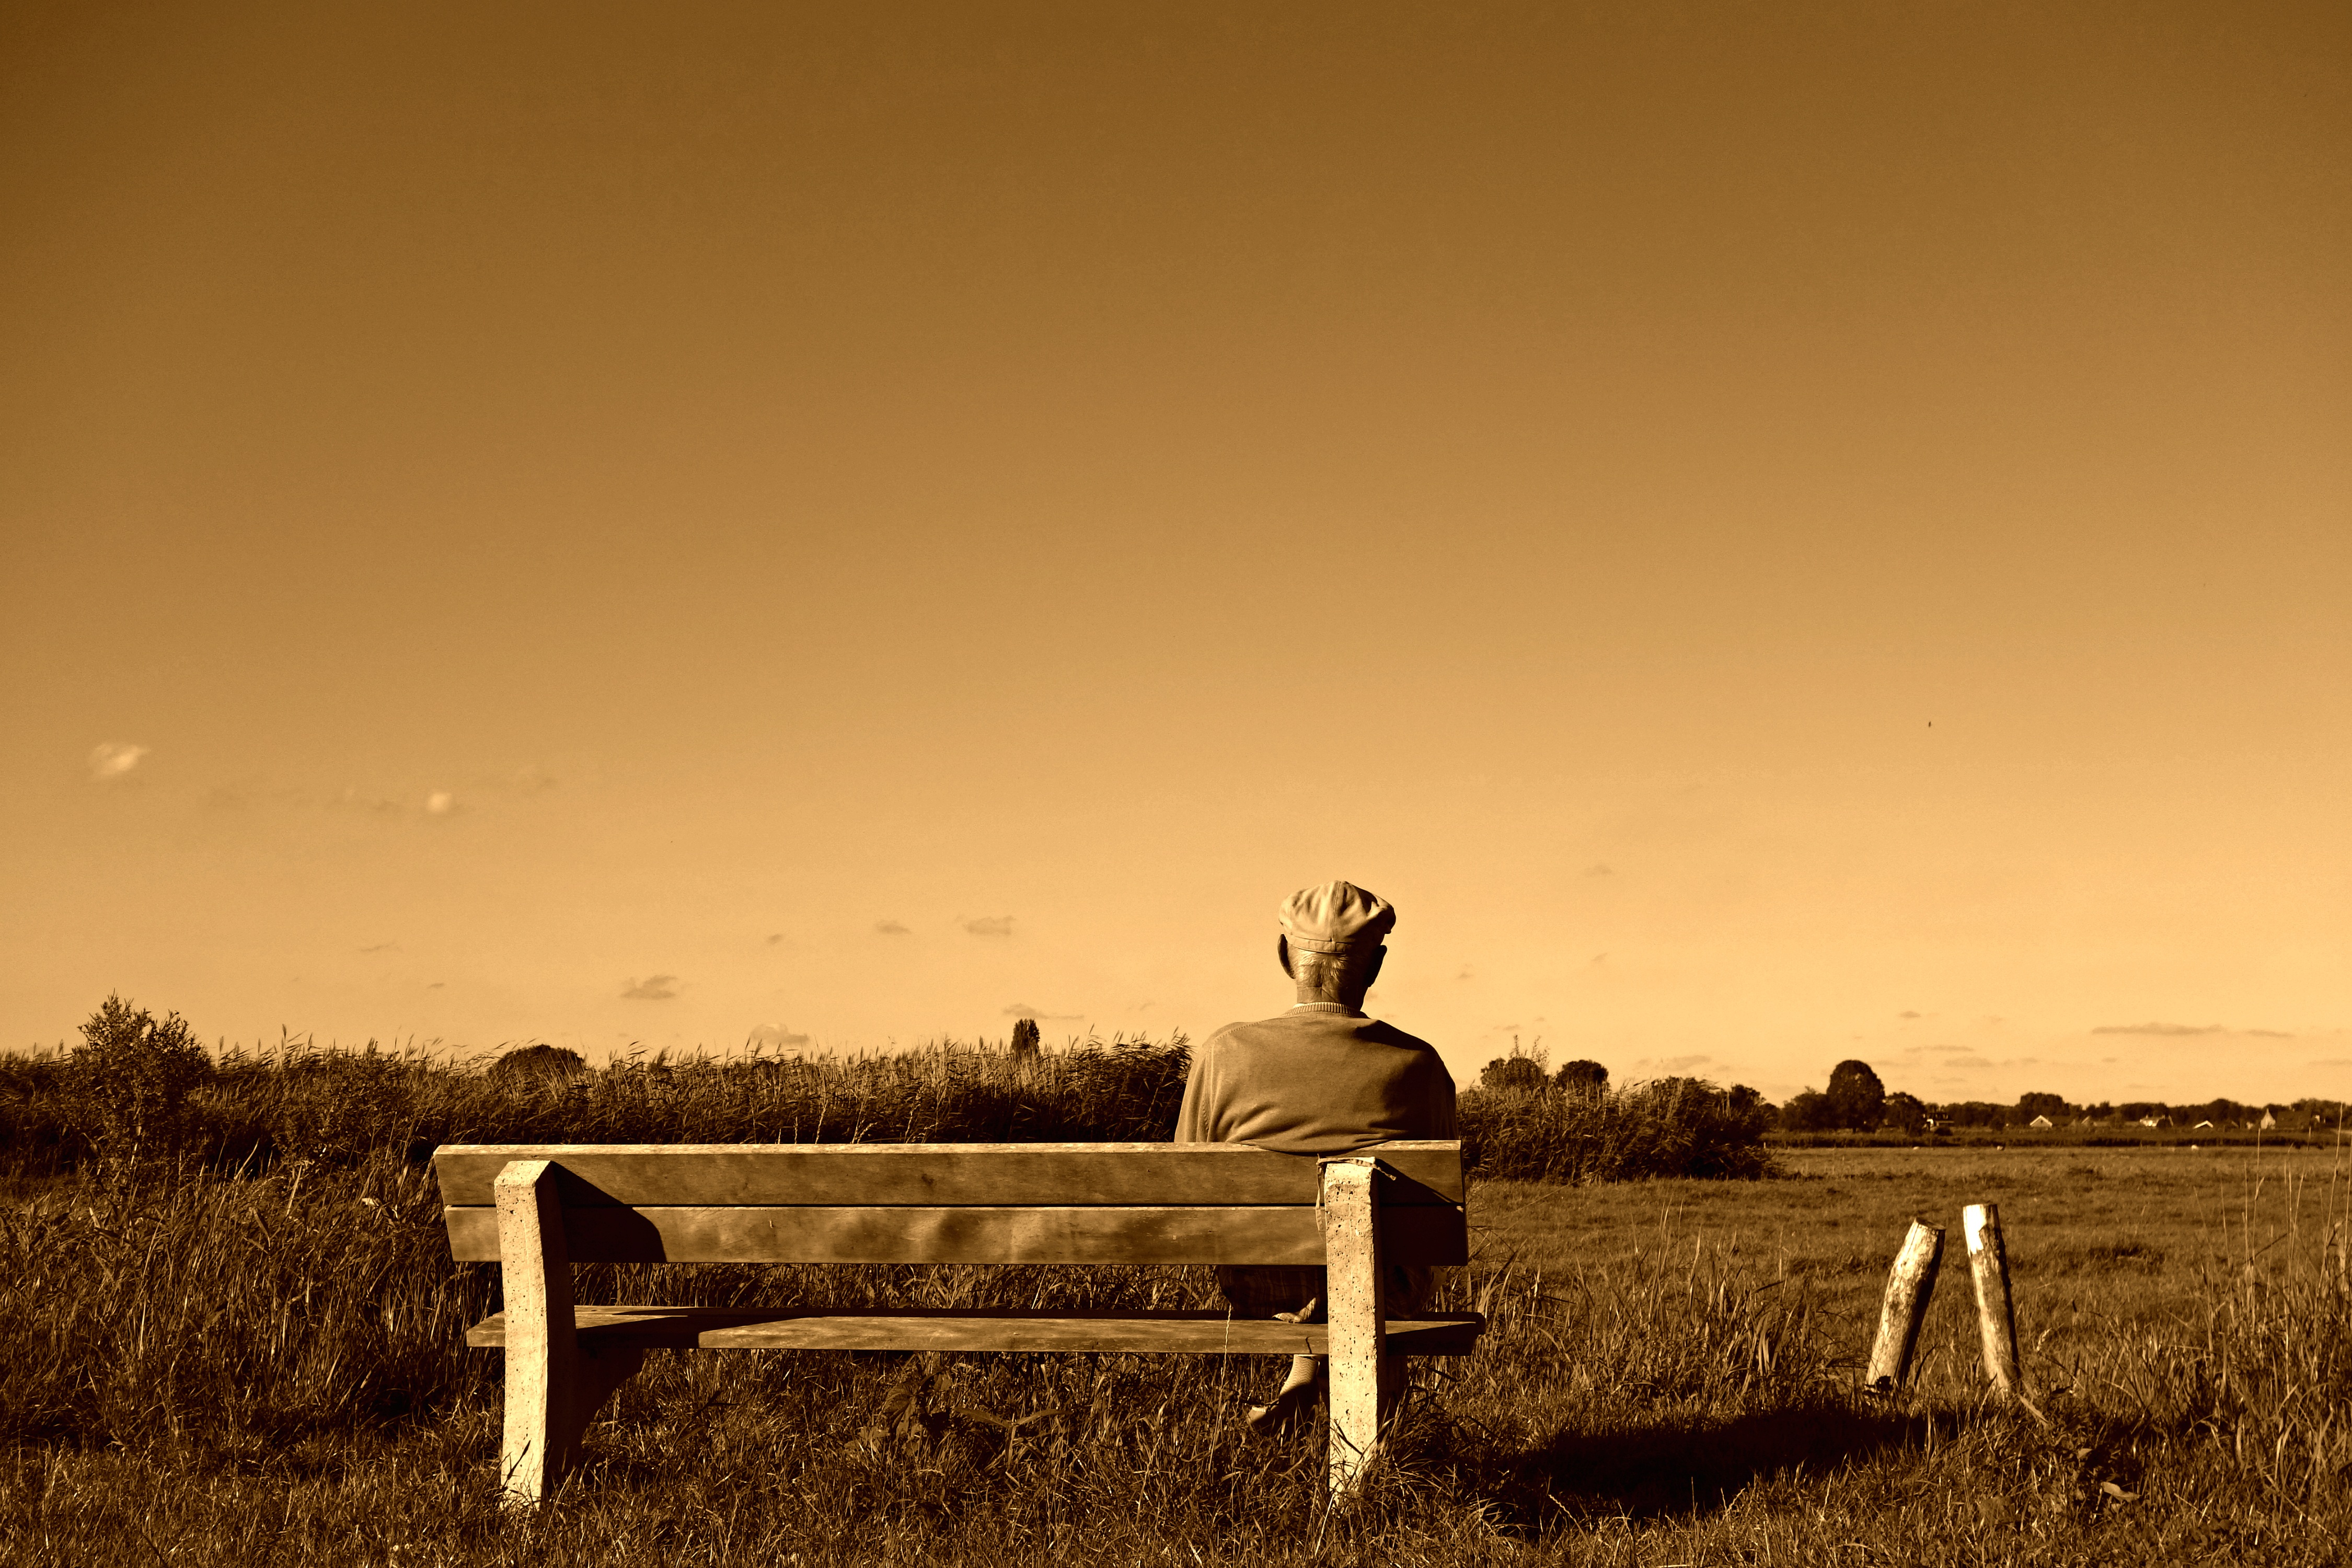
man, landscape, nature, grass, horizon, person, people, sky, sunset, bench, field, sunlight, morning, evening, sitting, agriculture, old man, relaxing, seated, photograph, elderly, pensioner, rural area, old man sitting on bench, grass family